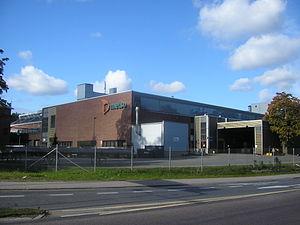
Metso Outotec est un groupe industriel finlandais, spécialisé dans les équipements industriels pour les secteurs des mines et de la construction ainsi que les industries du pétrole et du gaz, du recyclage, des pâtes et papiers et autres industries de procédés. L'entreprise emploie 15 000 personnes dans 50 pays et son chiffre d'affaires combiné pour 2019 s'élève à environ 4,2 milliards d'euros. Les actions de Metso sont répertoriées à la bourse d'Helsinki.